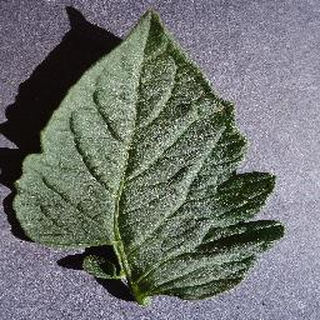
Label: healthy_tomato